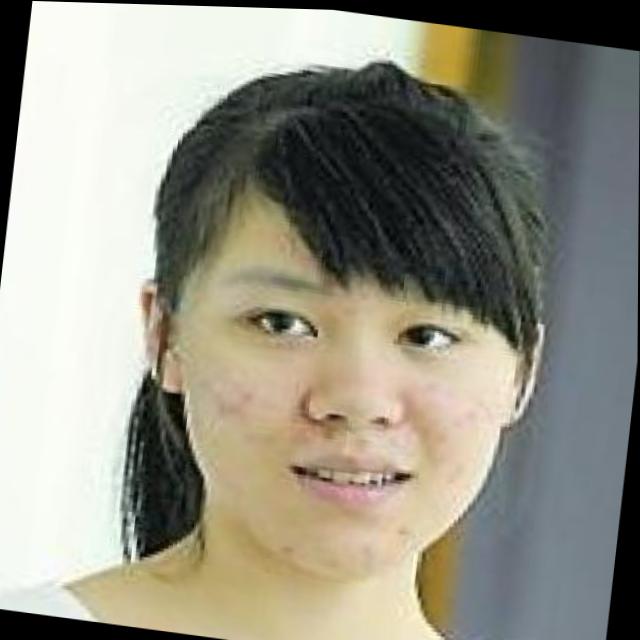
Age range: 13-20